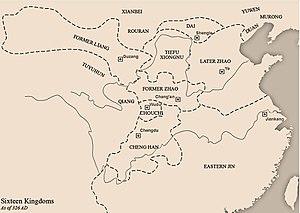
Le Cheng Han, capitale Chengdu, était un État des Seize Royaumes en Chine sis principalement au Sichuan.